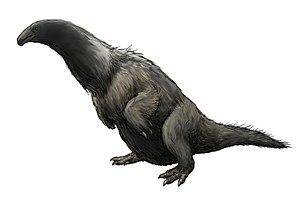
Erliansaurus bellamanus est un thérizinosauridé asiatique ayant vécu en Mongolie-Intérieure au Crétacé supérieur.